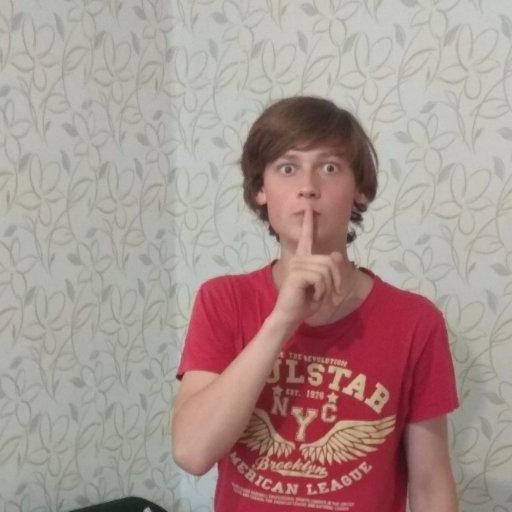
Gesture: mute